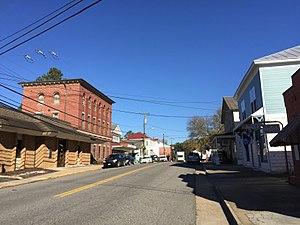
Urbanna est une ville située dans le comté de Middlesex, en Virginie, aux États-Unis. Lors du recensement de 2000, sa population s’élevait à 543 habitants.